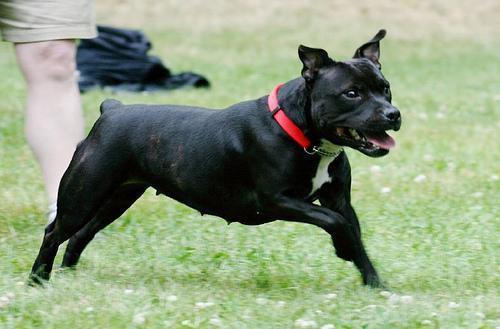
Staffordshire_bullterrier